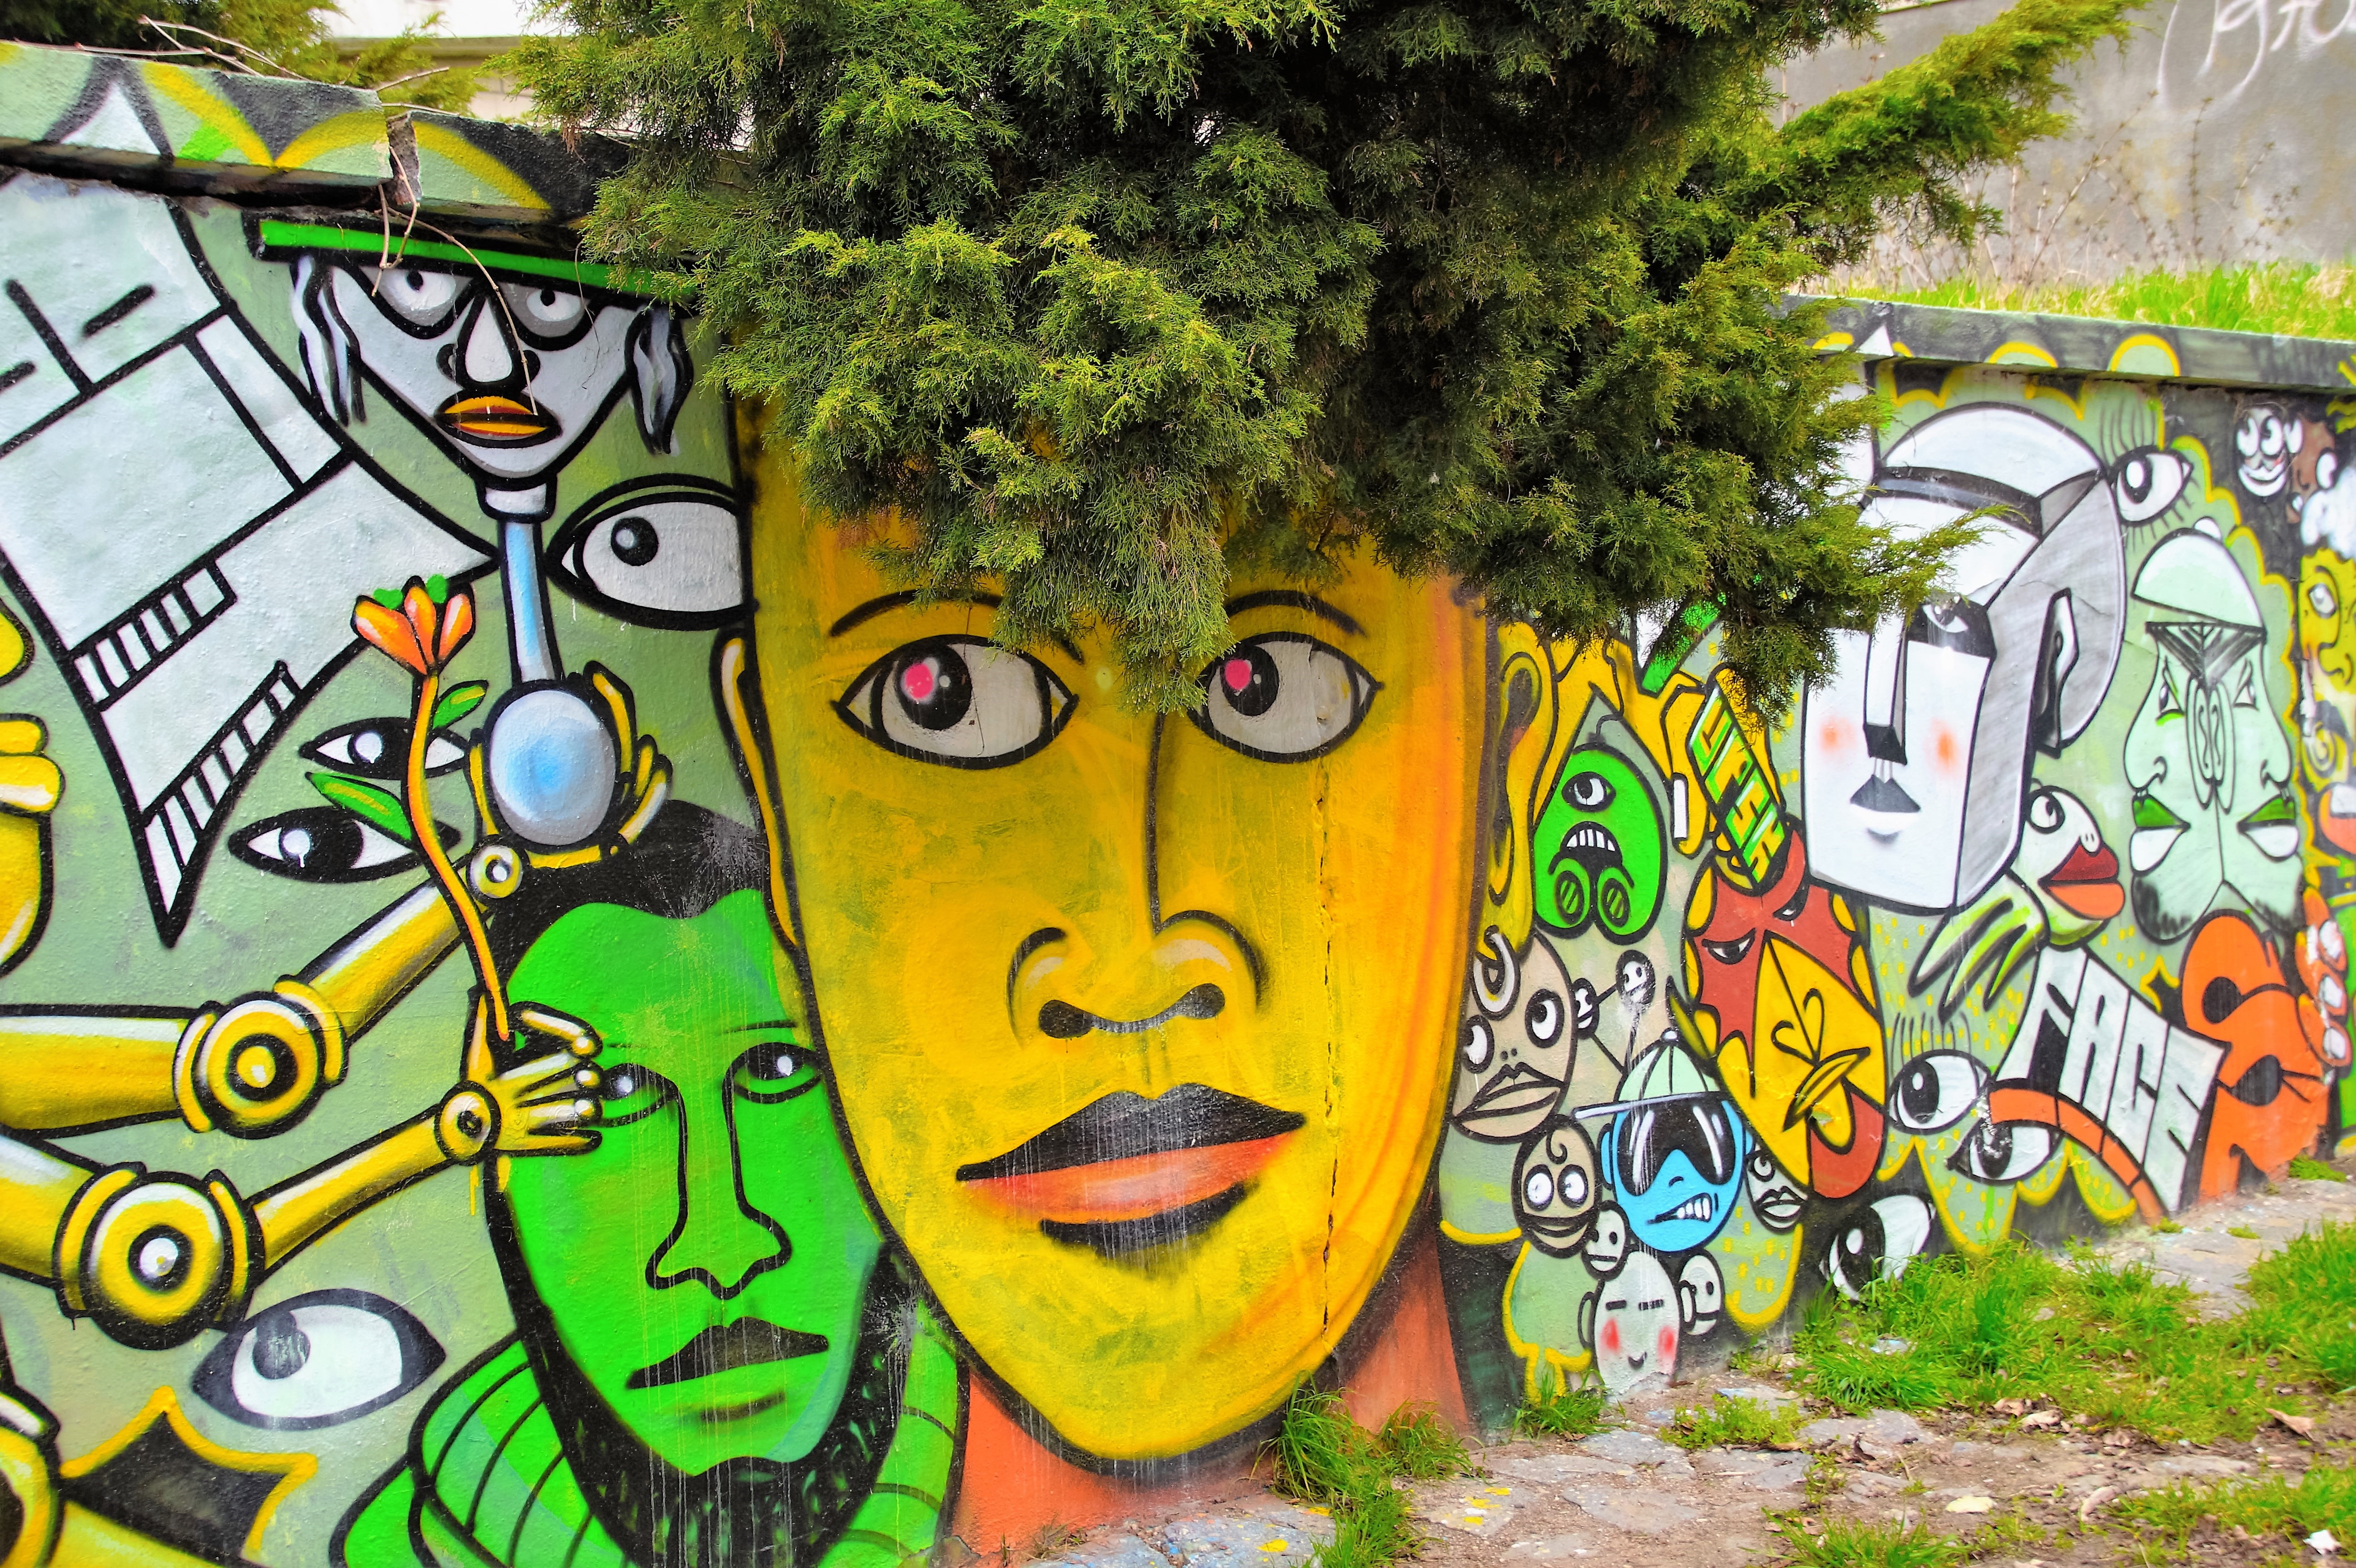
wall, graffiti, street art, art, mural, image, graphite, modern art, spraying, tagger, painting on the wall